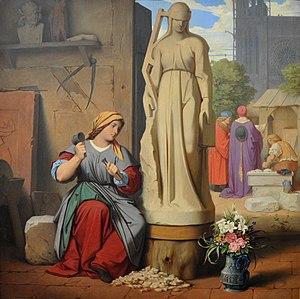
L'admission des femmes en franc-maçonnerie est progressive et très diverse selon les époques et les pays. En 2016, dans un nombre croissant de pays, notamment en Europe, elles peuvent rejoindre des obédiences maçonniques mixtes ou exclusivement féminines, ces obédiences faisant généralement partie du courant adogmatique ou libéral de la franc-maçonnerie.
Sabina von Steinbach est une maîtresse sculptrice du XIIIᵉ siècle qui fut responsable du groupe de statues des portes sud de la cathédrale Notre-Dame de Strasbourg. Son existence est toutefois contestée.